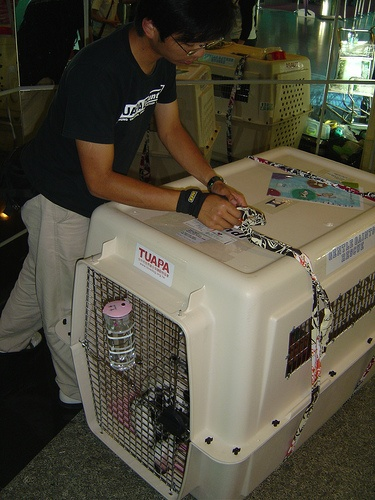
A man strapping down a large pet carrier
A person is tying something around an animal crate.
The man put his animal in the traveling crate.
A animal is caged in a very large crate.
A man securing a tie around a pet cage in a mirrored room